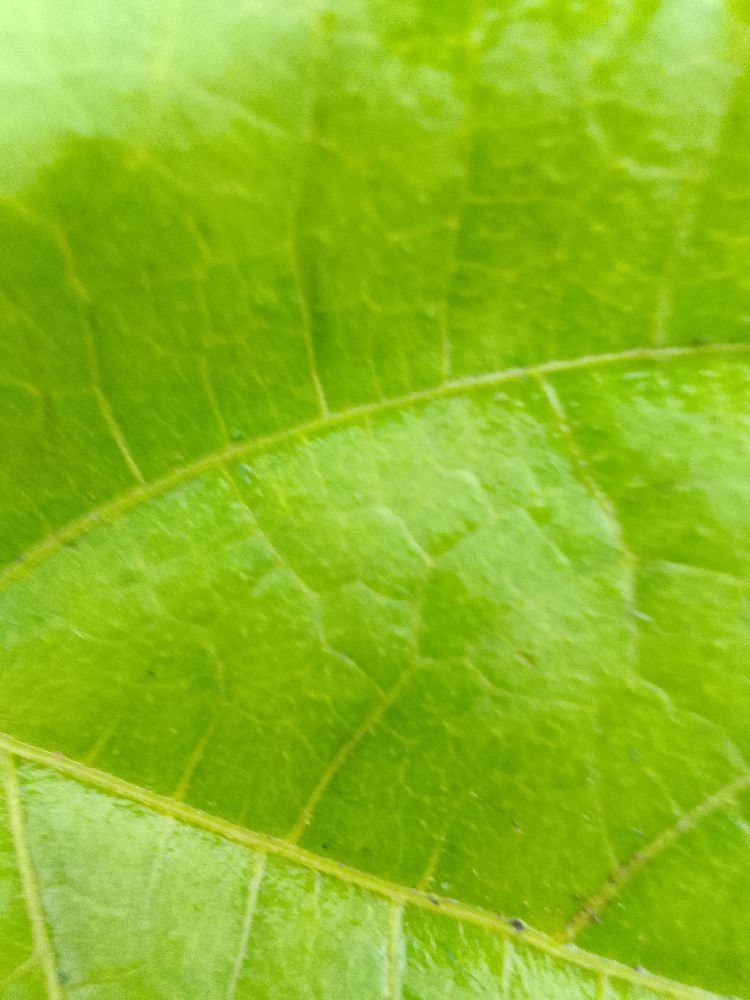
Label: healthy